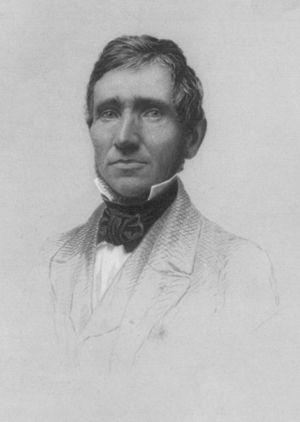
Charles Goodyear, né à New Haven le 29 décembre 1800 et mort à New York le 1ᵉʳ juillet 1860, est un chimiste célèbre pour l'invention de la vulcanisation, qui est à la base de nombreuses applications industrielles du caoutchouc.